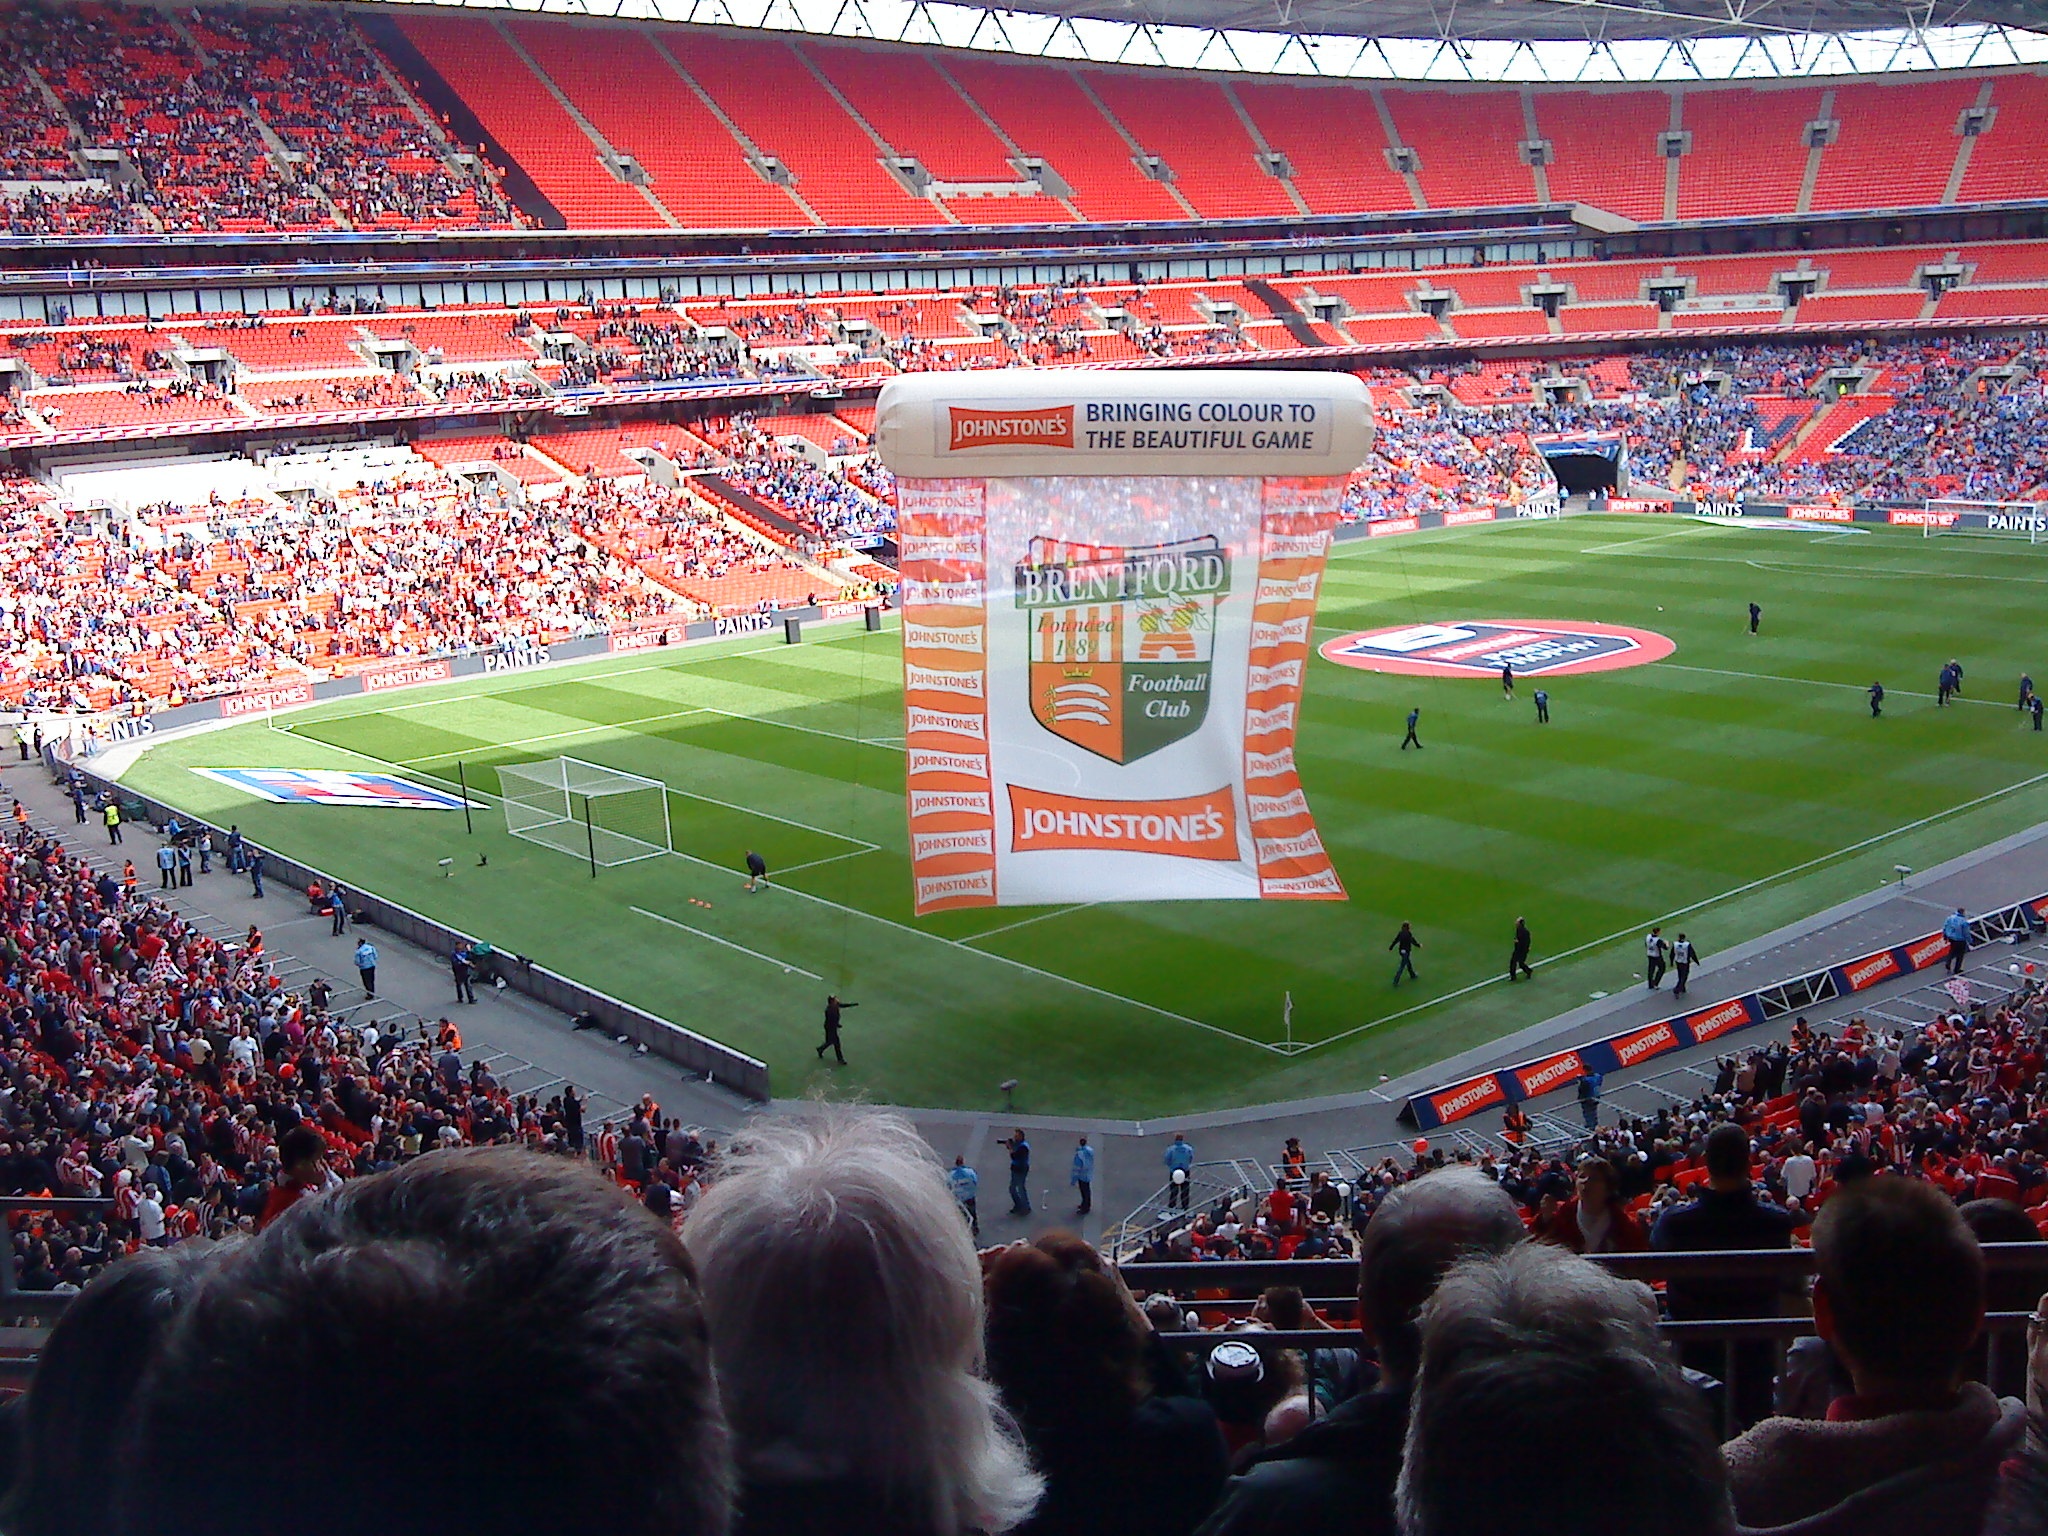
structure, sport, cup, soccer, football, stadium, baseball field, competition, arena, race track, event, wembley, baseball park, geographical feature, sport venue, soccer specific stadium, brentford